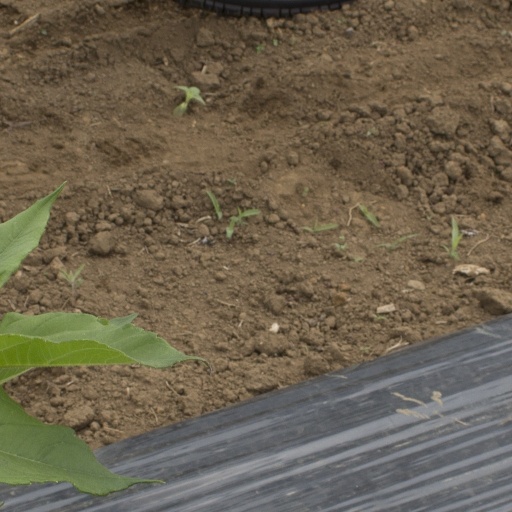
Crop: Jerusalem artichoke